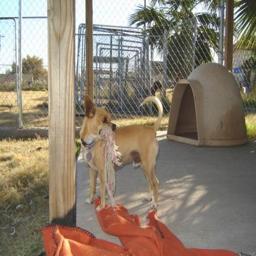
Animal: dogs